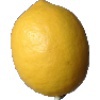
Label: lemon